Frieda Fraser

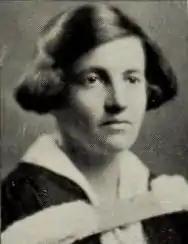
Fraser in 1925

Frieda Fraser (30 August 1899 – 29 July 1994) was a Canadian physician, scientist and academic who worked in infectious disease, including research on scarlet fever and tuberculosis. After finishing her medical studies at the University of Toronto in 1925, she completed a two-year internship in the United States, studying and working in Manhattan and Philadelphia. Afterward, she conducted research in the Connaught Laboratories in Toronto concentrating on infectious disease, making important contributions in the pre-penicillin age to isolation of the strains of streptococci likely to lead to disease. From 1928, she lectured in the Department of Hygiene at the University of Toronto on preventive medicine, working her way up from a teaching assistant to a full professor by 1955. In college, around 1917 Fraser met her life partner, Edith Williams, and though their families tried to keep them apart, their relationship spanned until Edith's death in 1979. The correspondence between the two has been preserved and is an important legacy for the lesbian history of Canada.